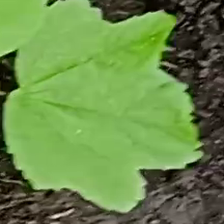
Weed species: Little_Mallow(Malva parviflora)